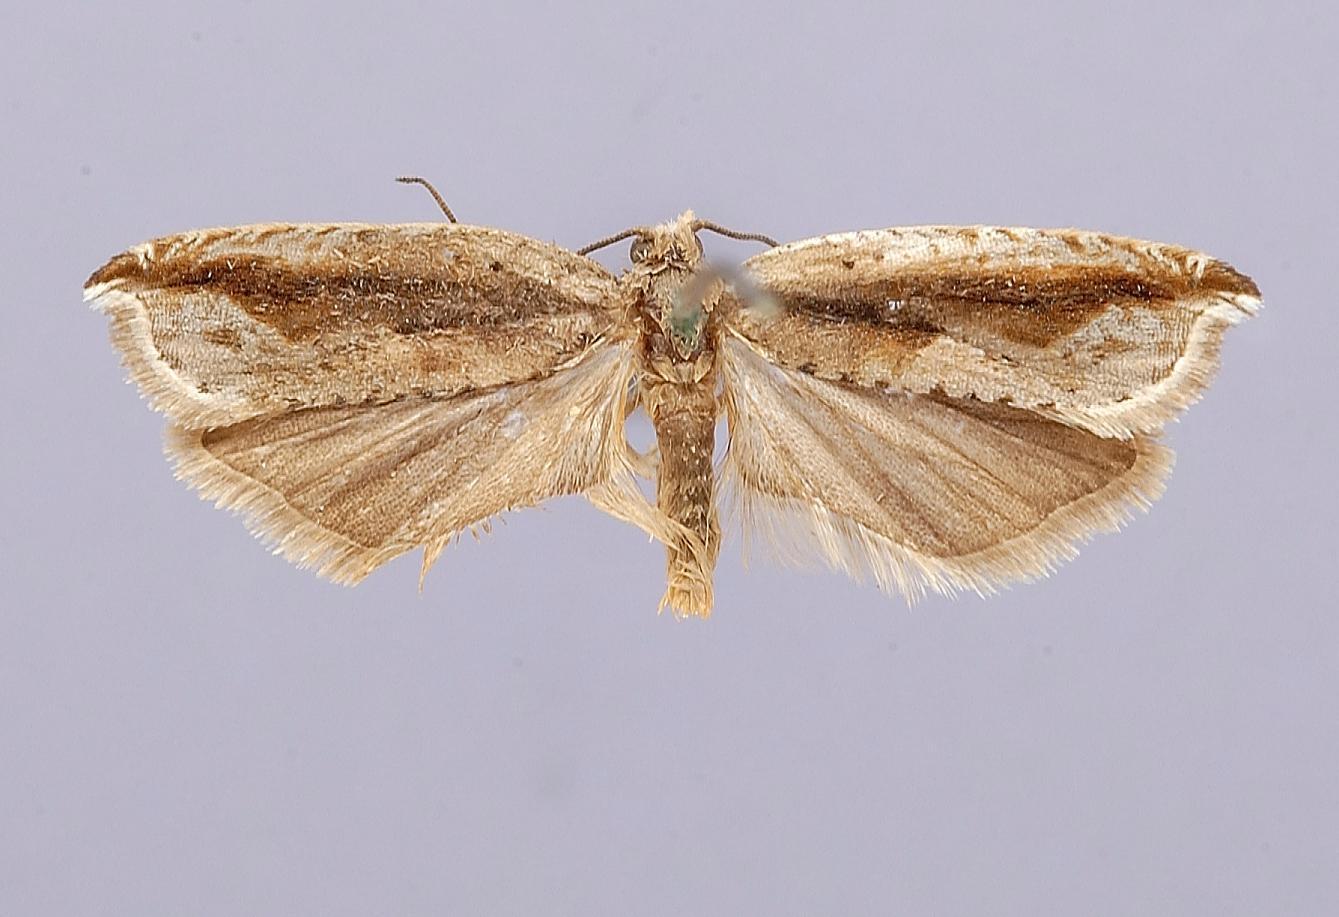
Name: Phoxopteris goodelliana
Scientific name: Phoxopteris goodelliana Fernald, 1882
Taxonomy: Animalia, Arthropoda, Insecta, Lepidoptera, Tortricidae
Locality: [no locality data on specimen labels]Maine, New Hampshire, or Massachusetts, Maine, United States
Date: [Not Stated]